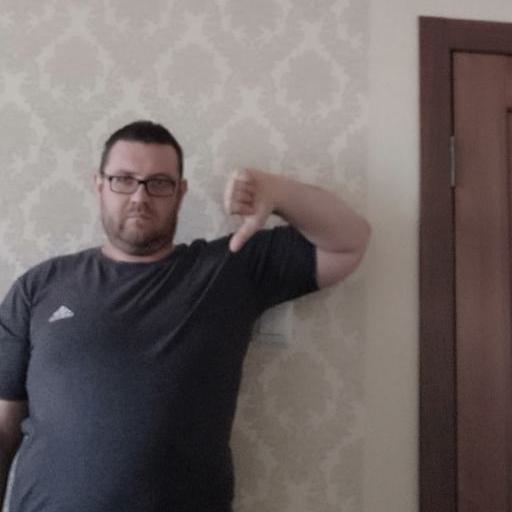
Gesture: dislike